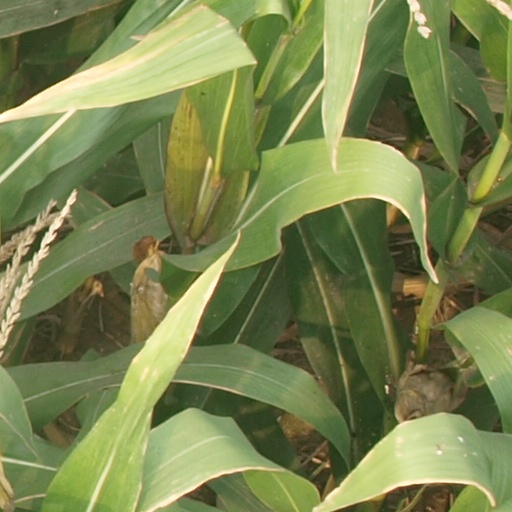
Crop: maize; corn